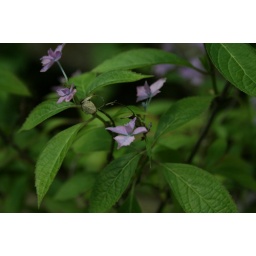
flower &amp;amp; plant janghung-arboretum in kyungki korea